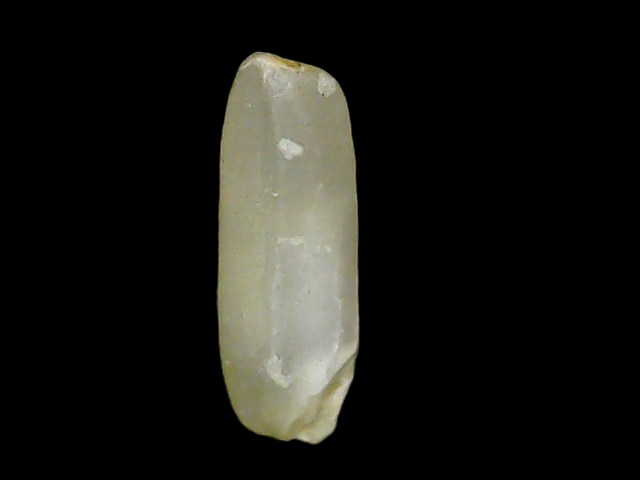
Rice variety: Binadhan21